Daily Mirror

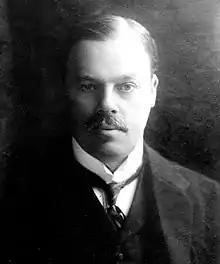
Harold Harmsworth, 1st Viscount Rothermere

"The Daily Mirror" was launched on 2 November 1903 by Alfred Harmsworth (later Lord Northcliffe) as a newspaper for women, run by women. About the name, he said: "I intend it to be really a mirror of feminine life as well on its grave as on its lighter sides ... to be entertaining without being frivolous, and serious without being dull." It cost one penny (equivalent to p in ).